Cannabis in Indonesia

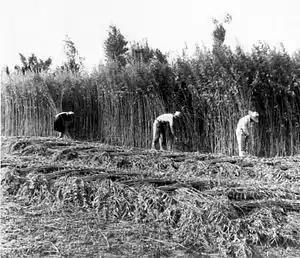
Farmers harvesting cannabis,

Cannabis is illegal in Indonesia. Cannabis plants, all plants of the Cannabis genus and all parts of plants including seeds, fruit, straw, and processed cannabis plants or parts of cannabis plants including marijuana resin and hash are categorized as narcotics group. Drug offenders are subject to a minimum sentence of four years in prison (additional fines may apply) if caught possessing it. Derivatives of medical and recreational cannabis (such as hemp, CBD, tetrahydrocannabinol, hashish, and edibles) are also illegal.